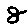
Label: 8